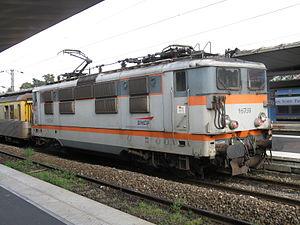
Les BB Alsthom sont une famille de locomotives électrique commandées par la SNCF à Alsthom dans les années 1960. Elles ont reçu le surnom de danseuses en raison de leur mauvaise suspension.